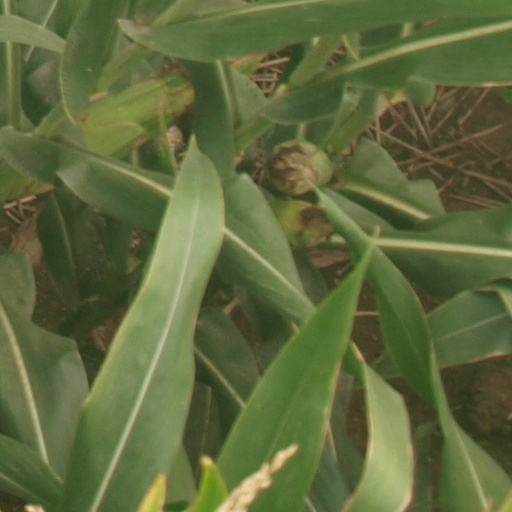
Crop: maize; corn